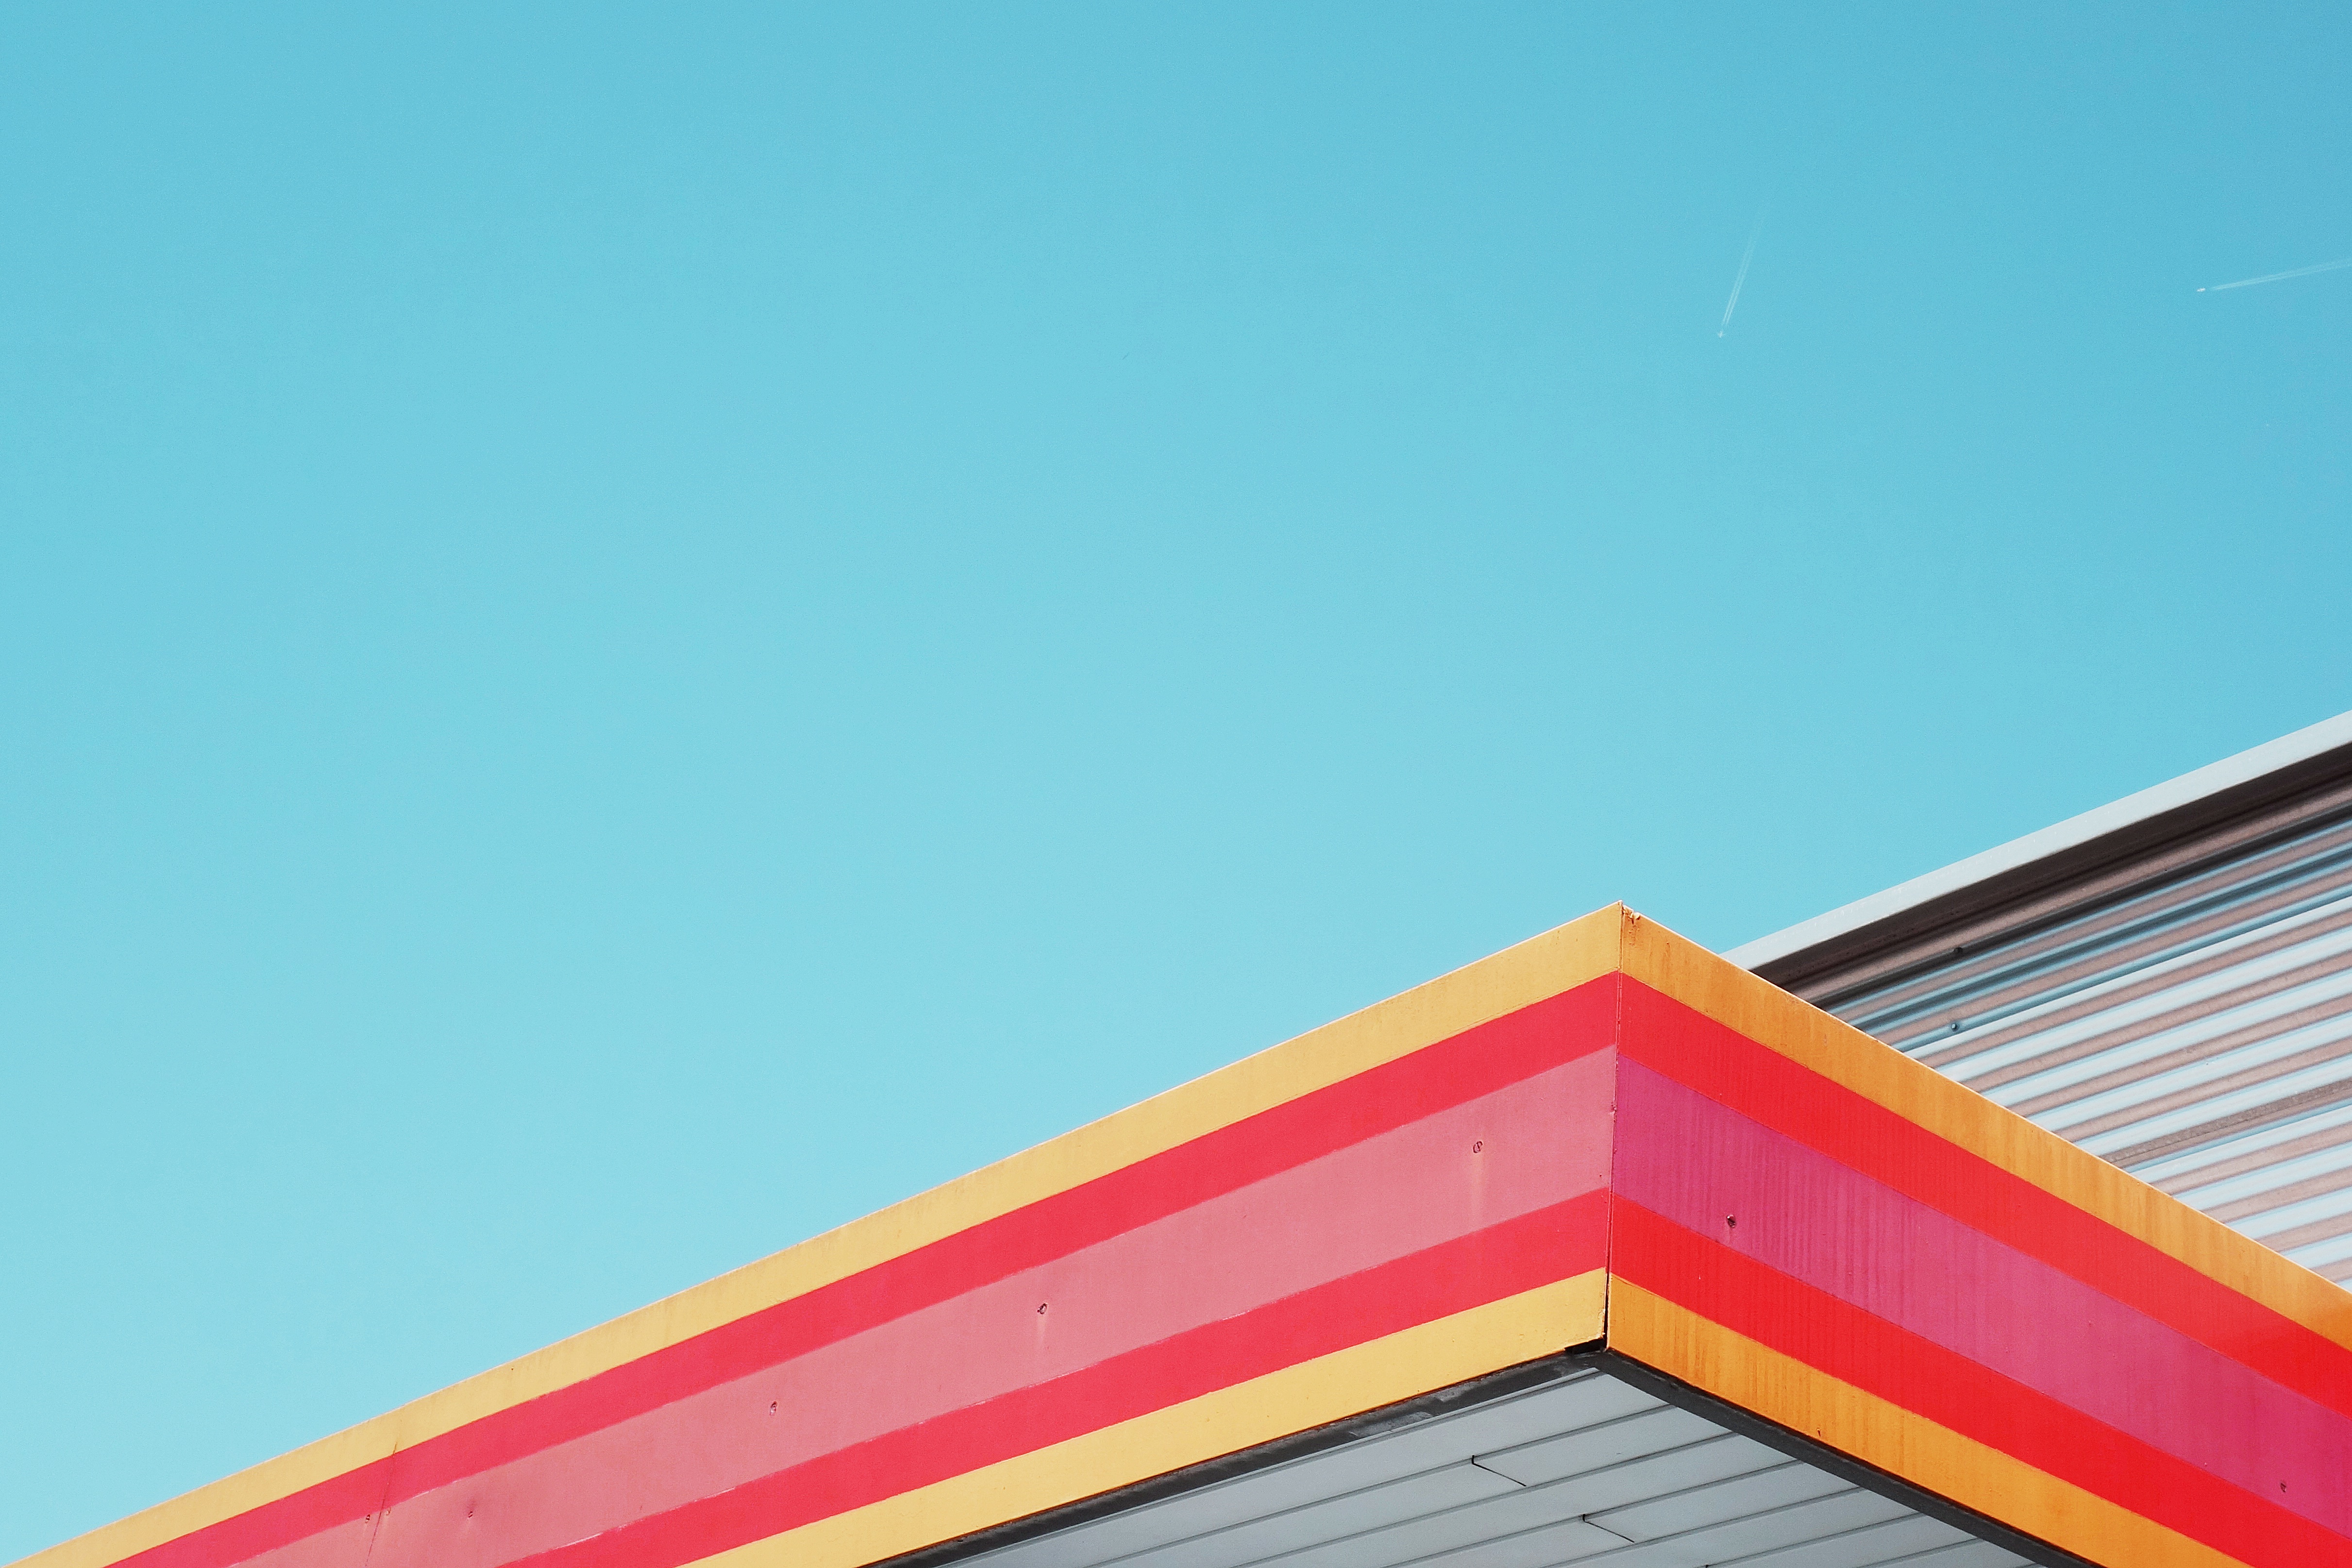
sky, roof, line, color, facade, blue, shape